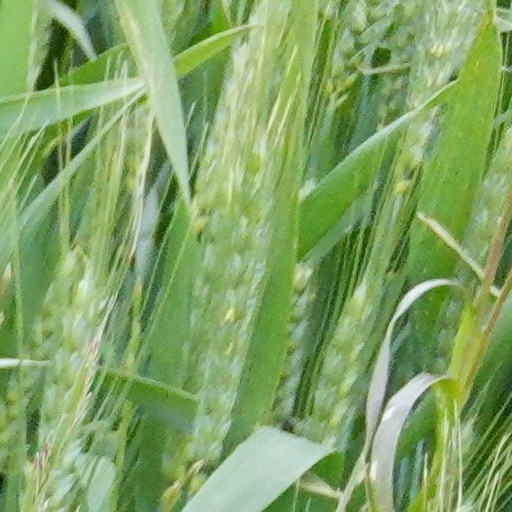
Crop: wheat